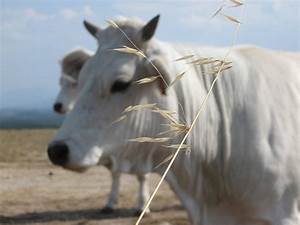
Label: mucca